Quesito
Also known as:
cs - Czech: Quesito
sk - Slovak: Quesito
Category: pastry (flaky pastry)
Cuisine: Puerto Rican
Associated cuisines: Puerto Rican
Area: Puerto Rico
Countries: Puerto Rico
Region: Caribbean

The dish is a cream cheese-filled pastry twist. Cream cheese is whipped with vanilla and sugar, guava paste or jam can be added.

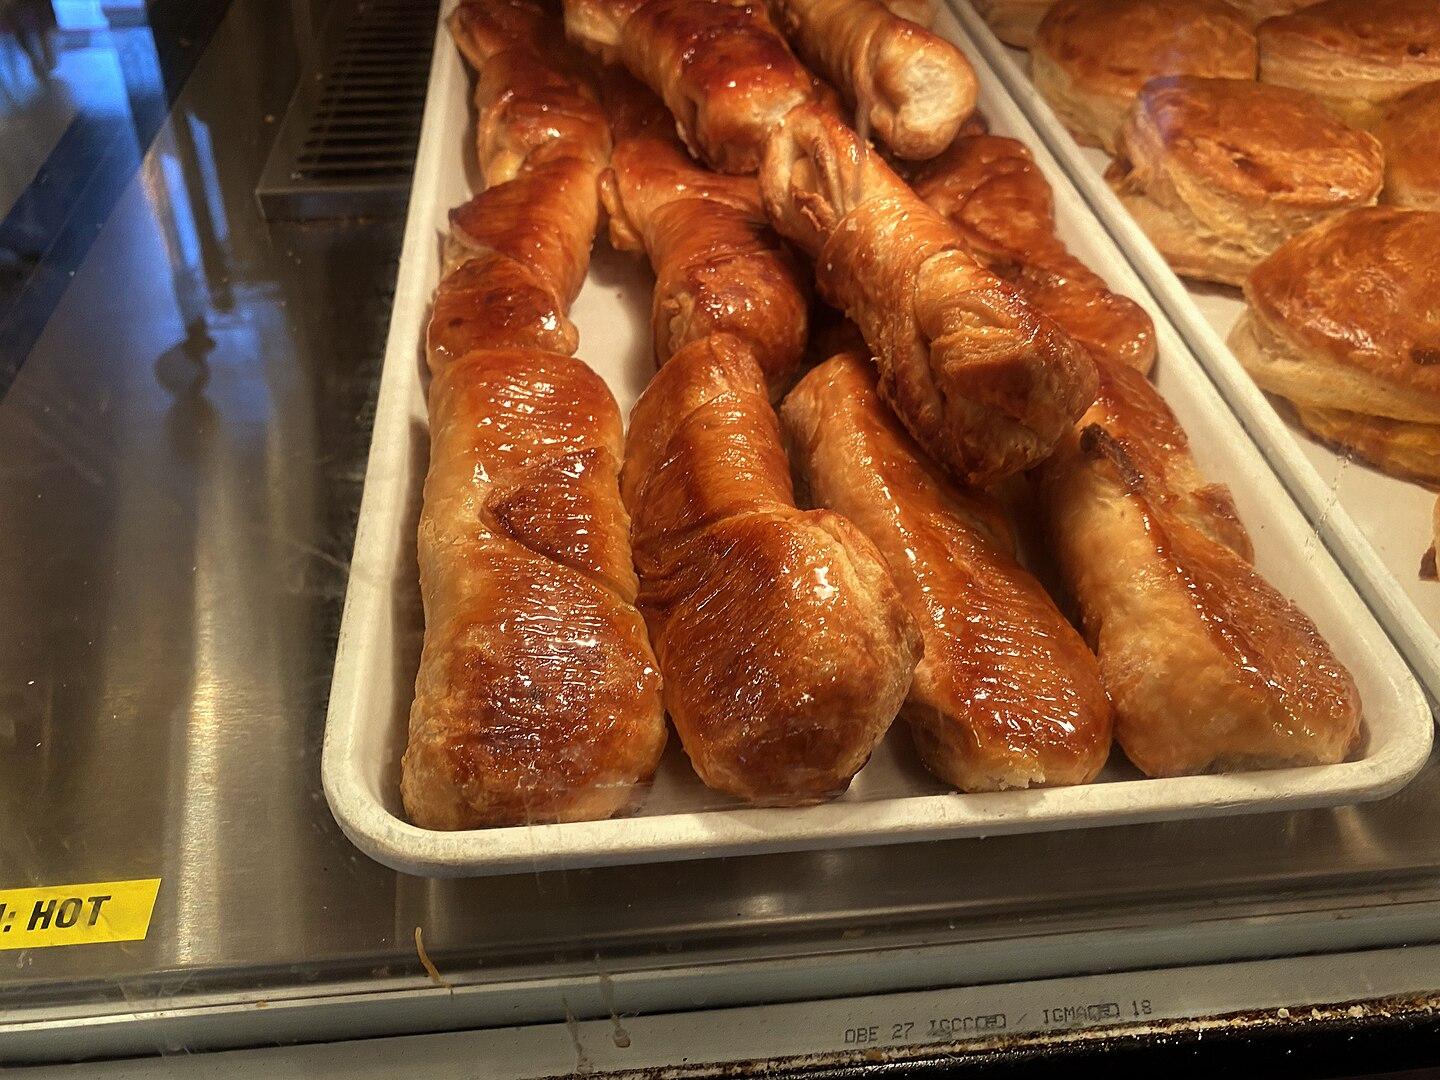